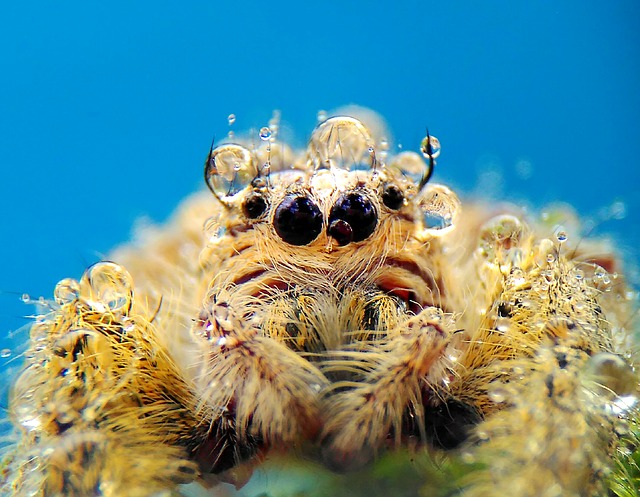
Label: ragno